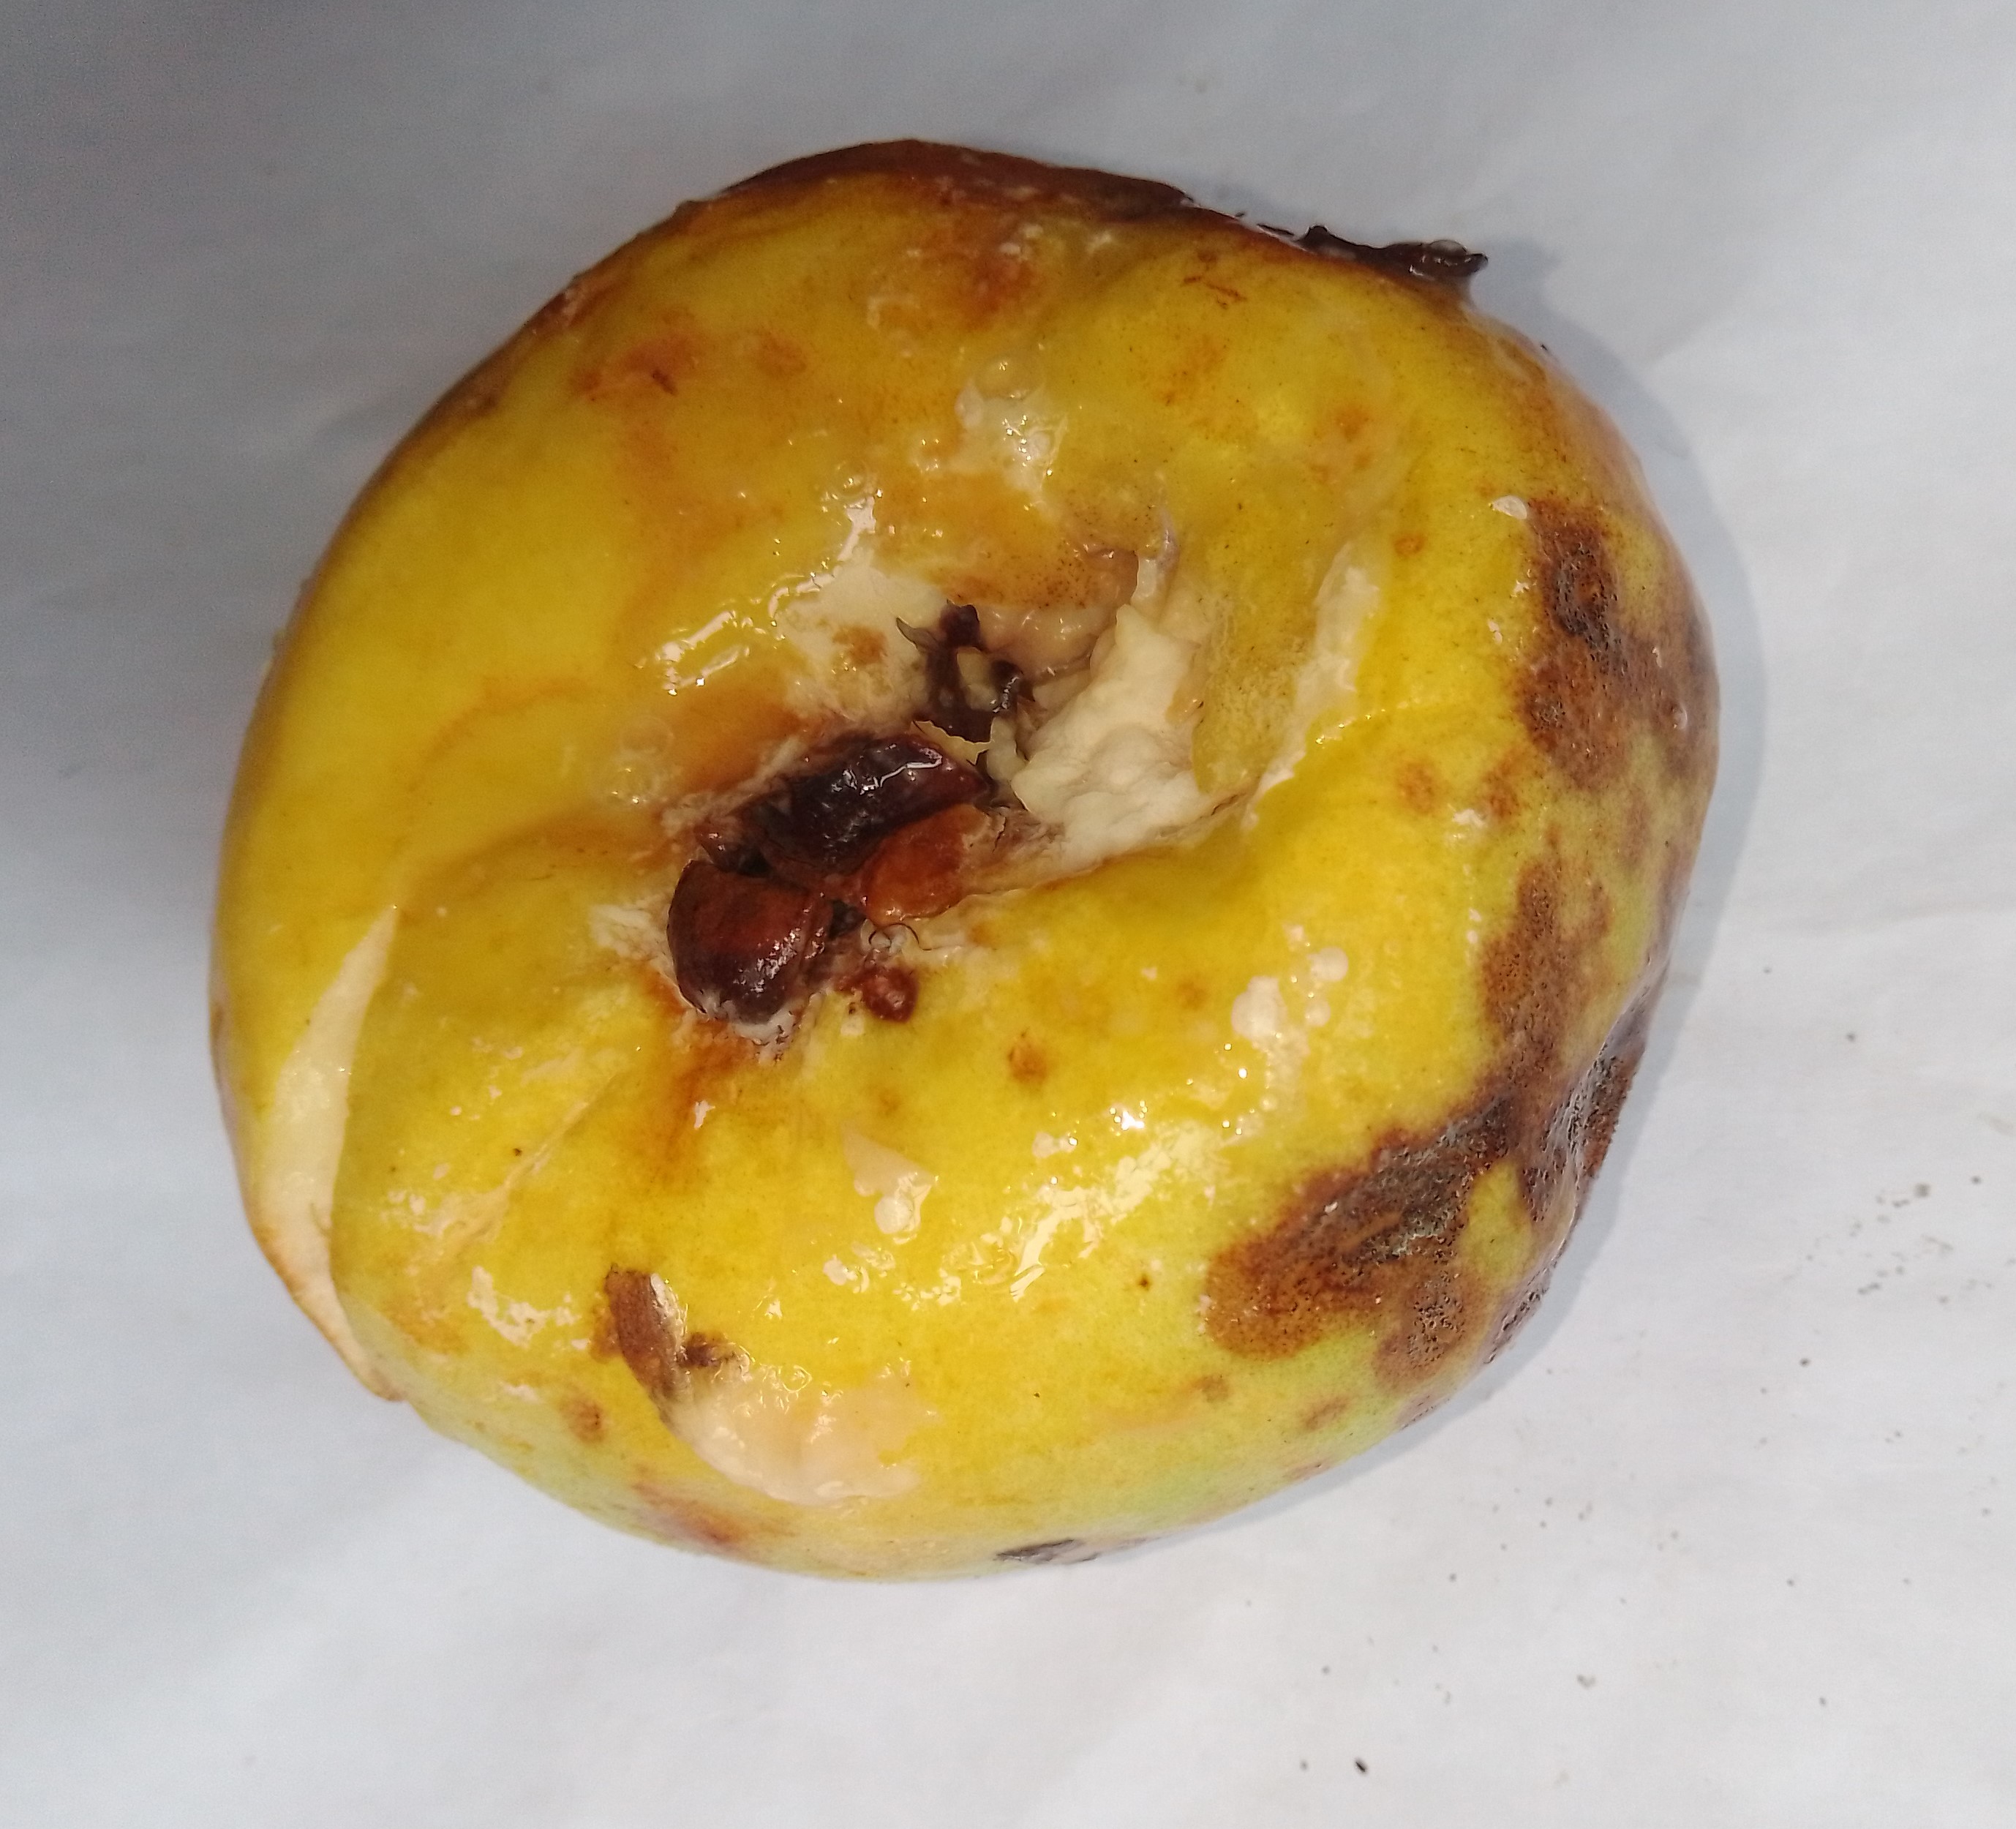
Fruit: guava
Condition: rotten